Temple of Aphaia

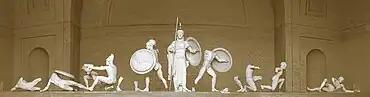
The Western pediment in the Glyptothek as it is now

The second Trojan War – the one described by Homer – is the theme, with Ajax (son of Telamon) figuring prominently. The style of these sculptures is that of the Archaic period. The composition deals with the decreasing angles of the pediment by filling the space using a shield and a helmet.